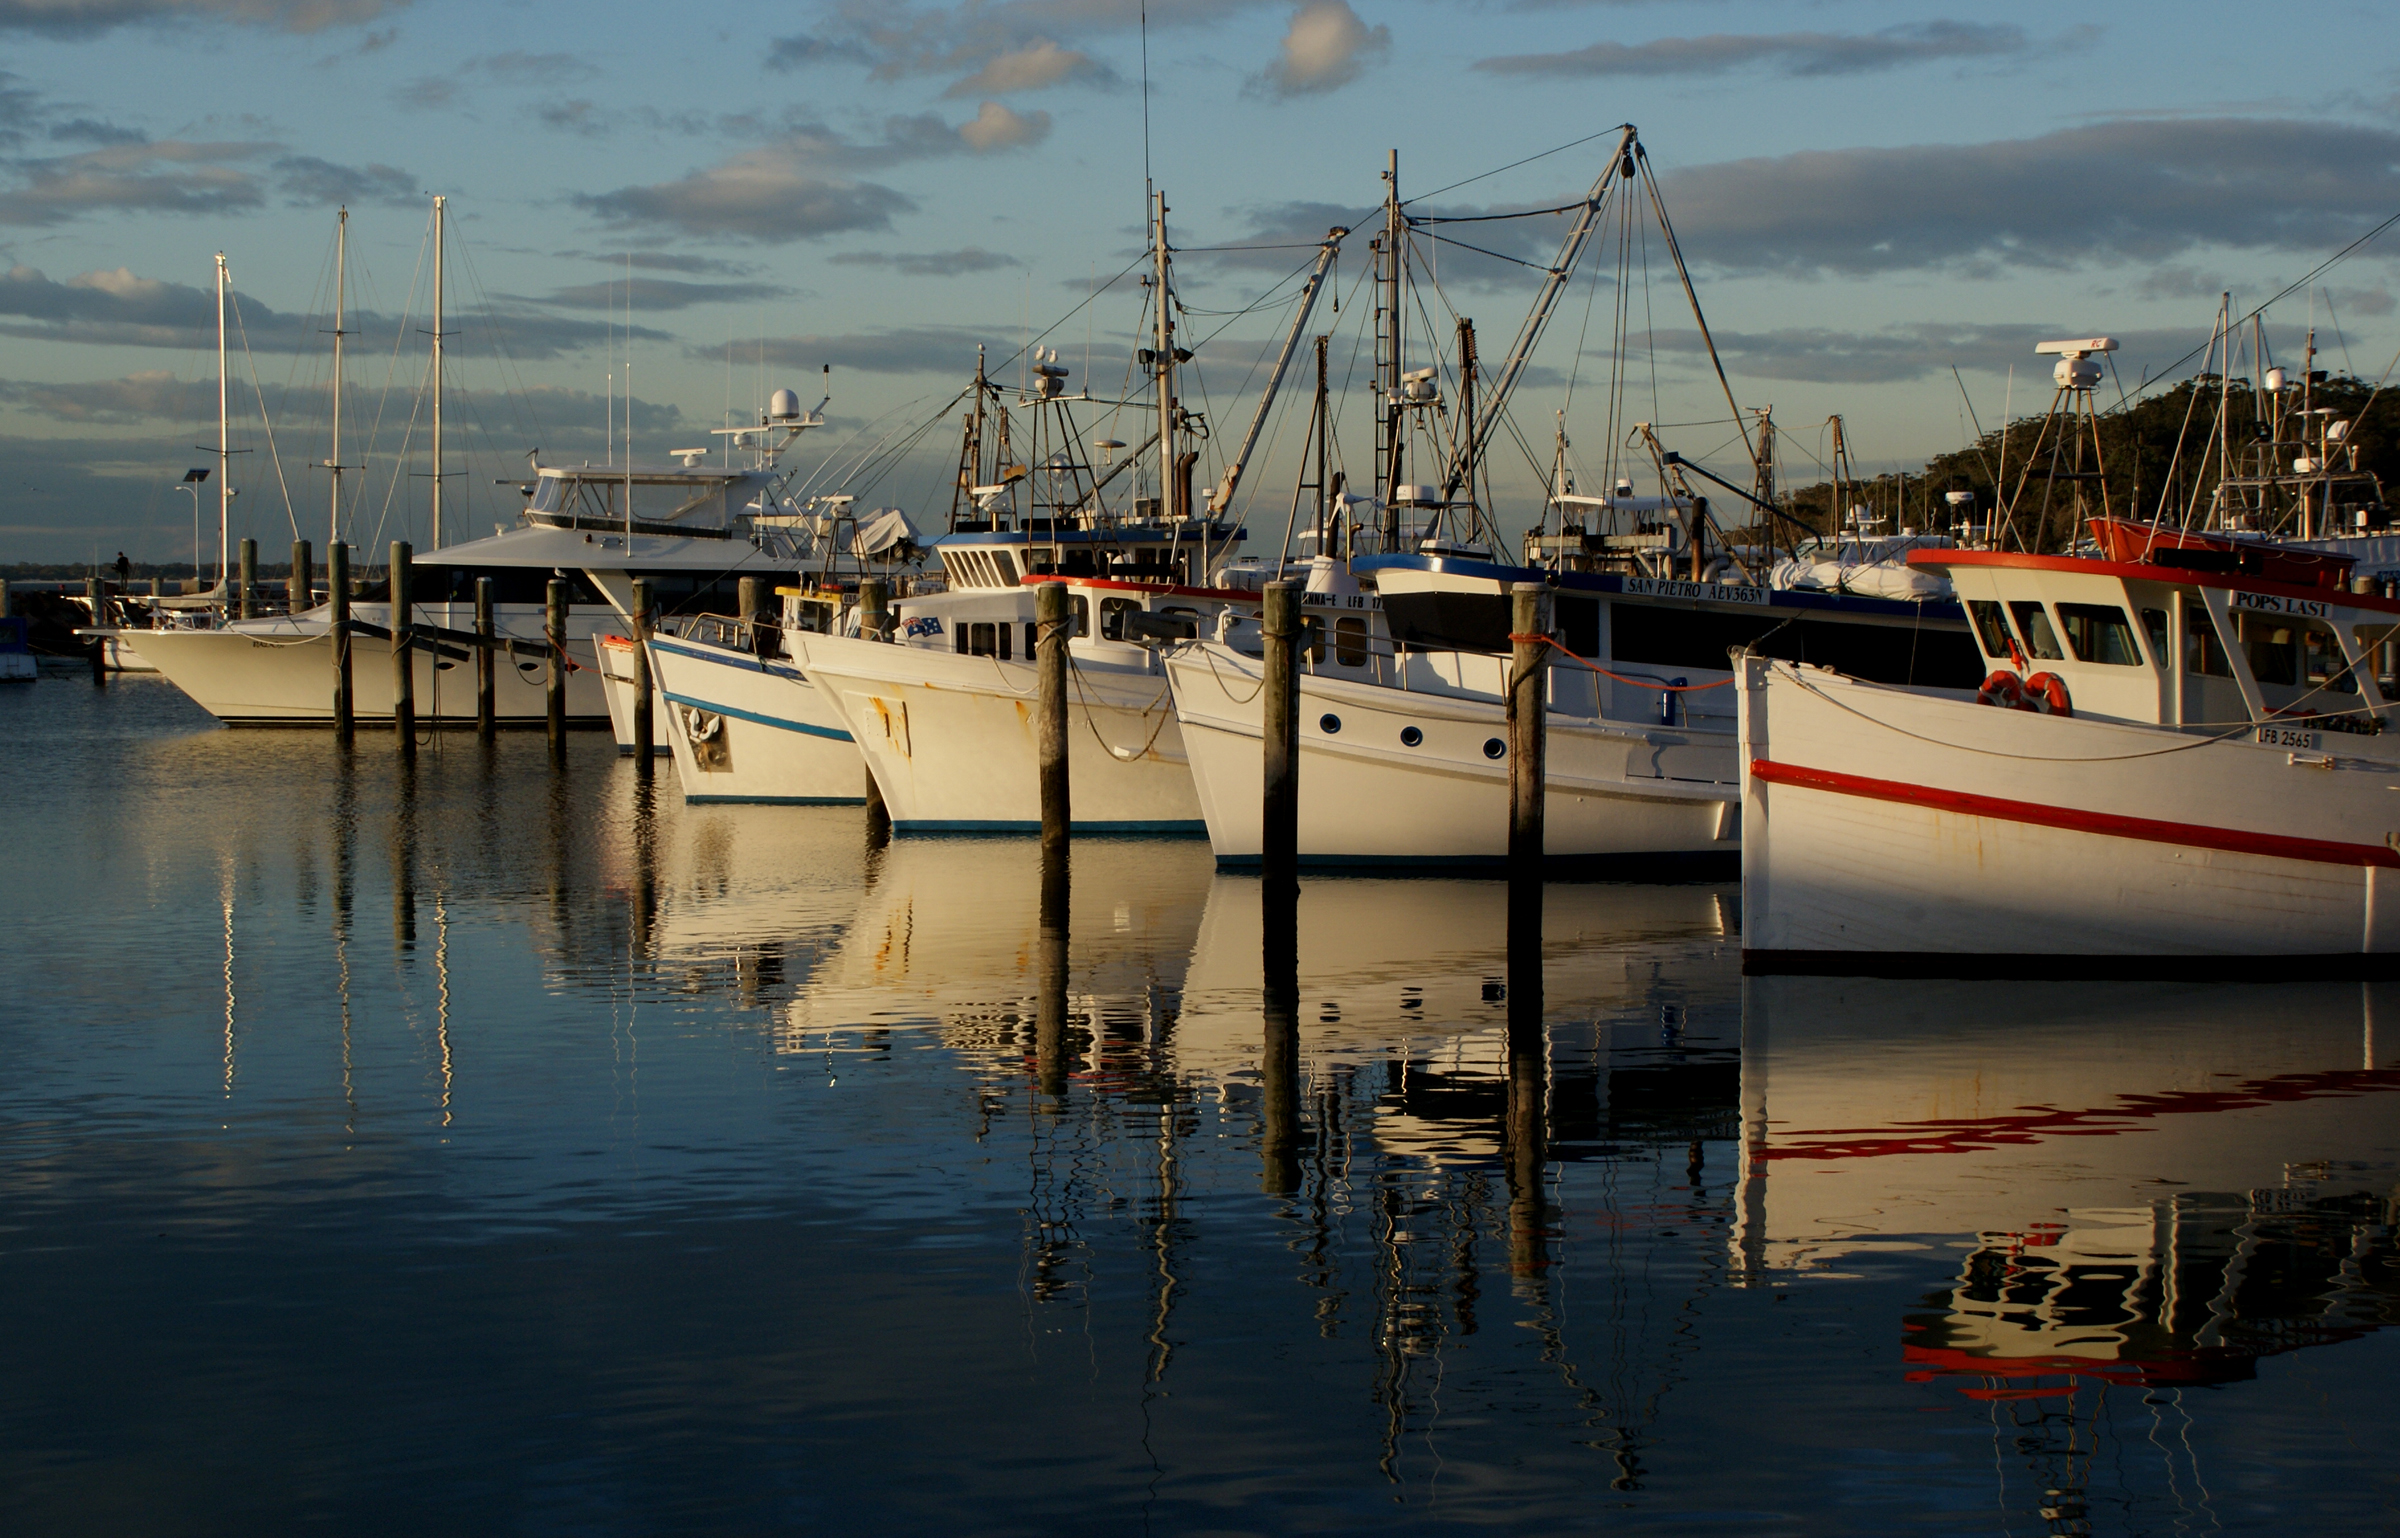
sea, coast, water, dock, sunset, boat, dusk, evening, reflection, vehicle, bay, harbor, marina, port, fishingboats, watercraft, poertstephens, nelsonbay, fishing vessel